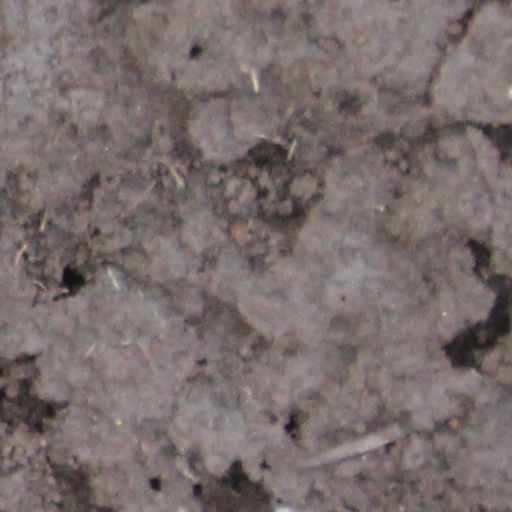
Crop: wheat